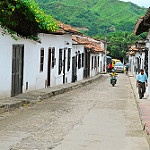
Label: non_damage_buildings_street